Shochiku

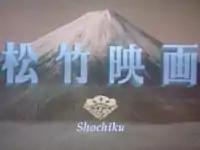
An old Shochiku ident until 1999

The company was founded in 1895 as a kabuki production company and later began producing films in 1920. Shochiku is considered the oldest company in Japan involved in present-day film production, but Nikkatsu began earlier as a pure film studio in 1912. Founded by the brothers Takejirō Ōtani (大谷竹次郎) and Matsujirō Shirai (白井松次郎), it was named “Matsutake” in 1902 after the combined "kunyomi" reading of the "kanji" "take" (bamboo) and "matsu" (pine) from their names, reflecting the traditional three symbols of happiness: bamboo, pine, and plum. The "onyomi" reading of "Shōchiku" first appeared in 1920 with the founding of the film production subsidiary "Shōchiku Kinema Gōmei-sha".